Wild boar

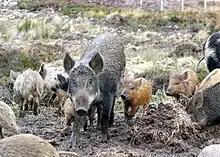
Mixed sounder of wild boar and domestic pigs at Culzie, Scotland

Piglets are vulnerable to attack from medium-sized felids like Eurasian lynx ("Lynx lynx"), jungle cats ("Felis chaus"), and snow leopards ("Panthera uncia"), as well as other carnivorans like brown bears ("Ursus arctos") and yellow-throated martens ("Martes flavigula").